Gail Anderson (entomologist)

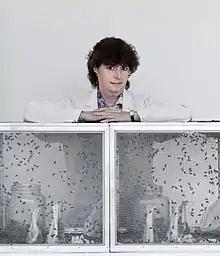
Anderson in 2009

Gail S. Anderson is a forensic entomologist, academic, and associate director of the School of Criminology at Simon Fraser University, Burnaby, British Columbia, Canada. She is an instructor at the Canadian Police College, a fellow of the American Academy of Forensic Sciences and the Canadian Society of Forensic Science, as well as a member of the Canadian Identification Society and the International Association for Identification.